Love O2O (film)

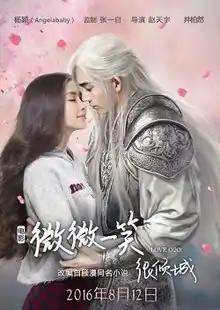
Poster

Love O2O is a 2016 Chinese romance film directed by Zhao Tianyu and starring Angelababy and Jing Boran. It is based on the novel of the same name by Gu Man. It was released in China on 12 August 2016.